WISH-TV

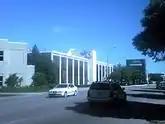
WISH-TV's studio facility on Meridian Street.

Indiana Broadcasting became the Corinthian Broadcasting Corporation in 1957, with WISH-TV serving as the company's flagship station. From 1958 to 1959, it was an affiliate of the NTA Film Network. Corinthian merged with Dun & Bradstreet in 1971. Dun & Bradstreet sold its entire broadcasting unit to the Belo Corporation in February 1984. However, the merger put Belo two stations over the television ownership limits that the Federal Communications Commission had in effect at the time. As a result, the company sold WISH-TV and WANE to LIN Broadcasting (the predecessor of LIN Media) the following month in March 1984. LIN was headquartered in Indianapolis for many years, with WISH-TV serving as that company's flagship television property; the company eventually moved its headquarters to Providence, Rhode Island, in the late 1990s, resulting in WPRI-TV replacing WISH as LIN's flagship station. LIN later acquired low-power independent station W11BV (channel 11, now WIIH-CD channel 17) in 1992. In 1995, WISH-TV relocated its transmitter to a new tower built in the Augusta section of Indianapolis.